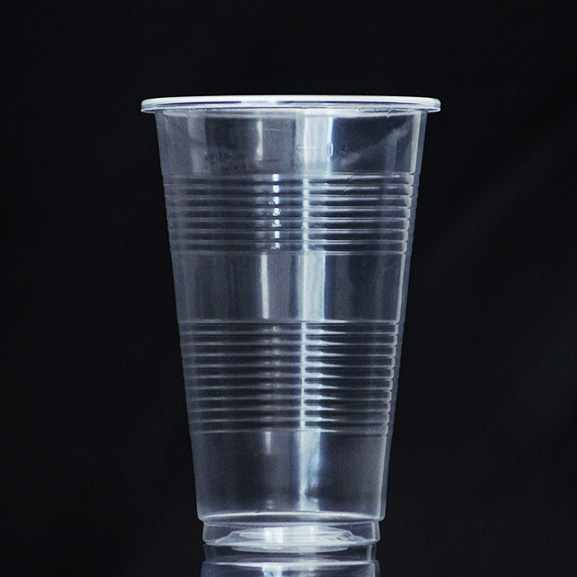
Label: plastic